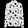
Label: Shirt